Amber House Trilogy

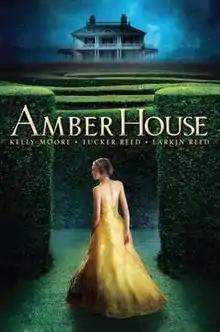
"Amber House" (2012), book 1 of the series

The Amber House Trilogy is a series of young adult books by American author Kelly Moore and her daughters Tucker Reed and Larkin Reed. The first book in the series, "Amber House", was published on October 1, 2012, through Arthur A. Levine Books. "Amber House" has been licensed in South America and Europe. It was a featured title in the 2012 Scholastic Book Fair. Its sequel, "Neverwas", was released on January 7, 2014. Official publication dates for a third installment in the series, "Ever Shall", and a fourth and final installment, "Otherwhen", have not been announced as of early 2025.